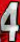
Number: 4